Midnight Oil

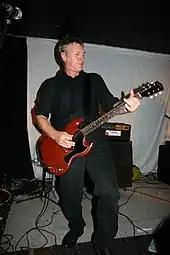
Martin Rotsey, Midnight Oil guitarist, at the Souths Leagues Club in Brisbane, 2007

After changing its name to Midnight Oil, the group began to develop an aggressive, punk-hard rock sound for their pub rock audiences. Guitarist Martin Rotsey joined in 1977 and Midnight Oil, with their manager Gary Morris, established their own record label Powderworks. In June 1978 they entered the Alberts Studio in Sydney with producer Keith Walker, from local radio station 2JJ, to record their debut eponymous album, "Midnight Oil", which was released by Powderworks in November 1978 and peaked at No. 43 on the Australian albums charts. Midnight Oil's first single "Run by Night" followed in December, but had very little chart success, peaking at No. 100 on the singles charts.